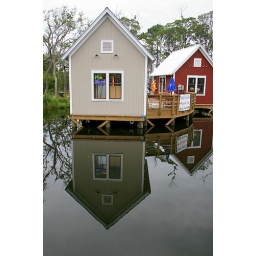
DES W building reflected in water